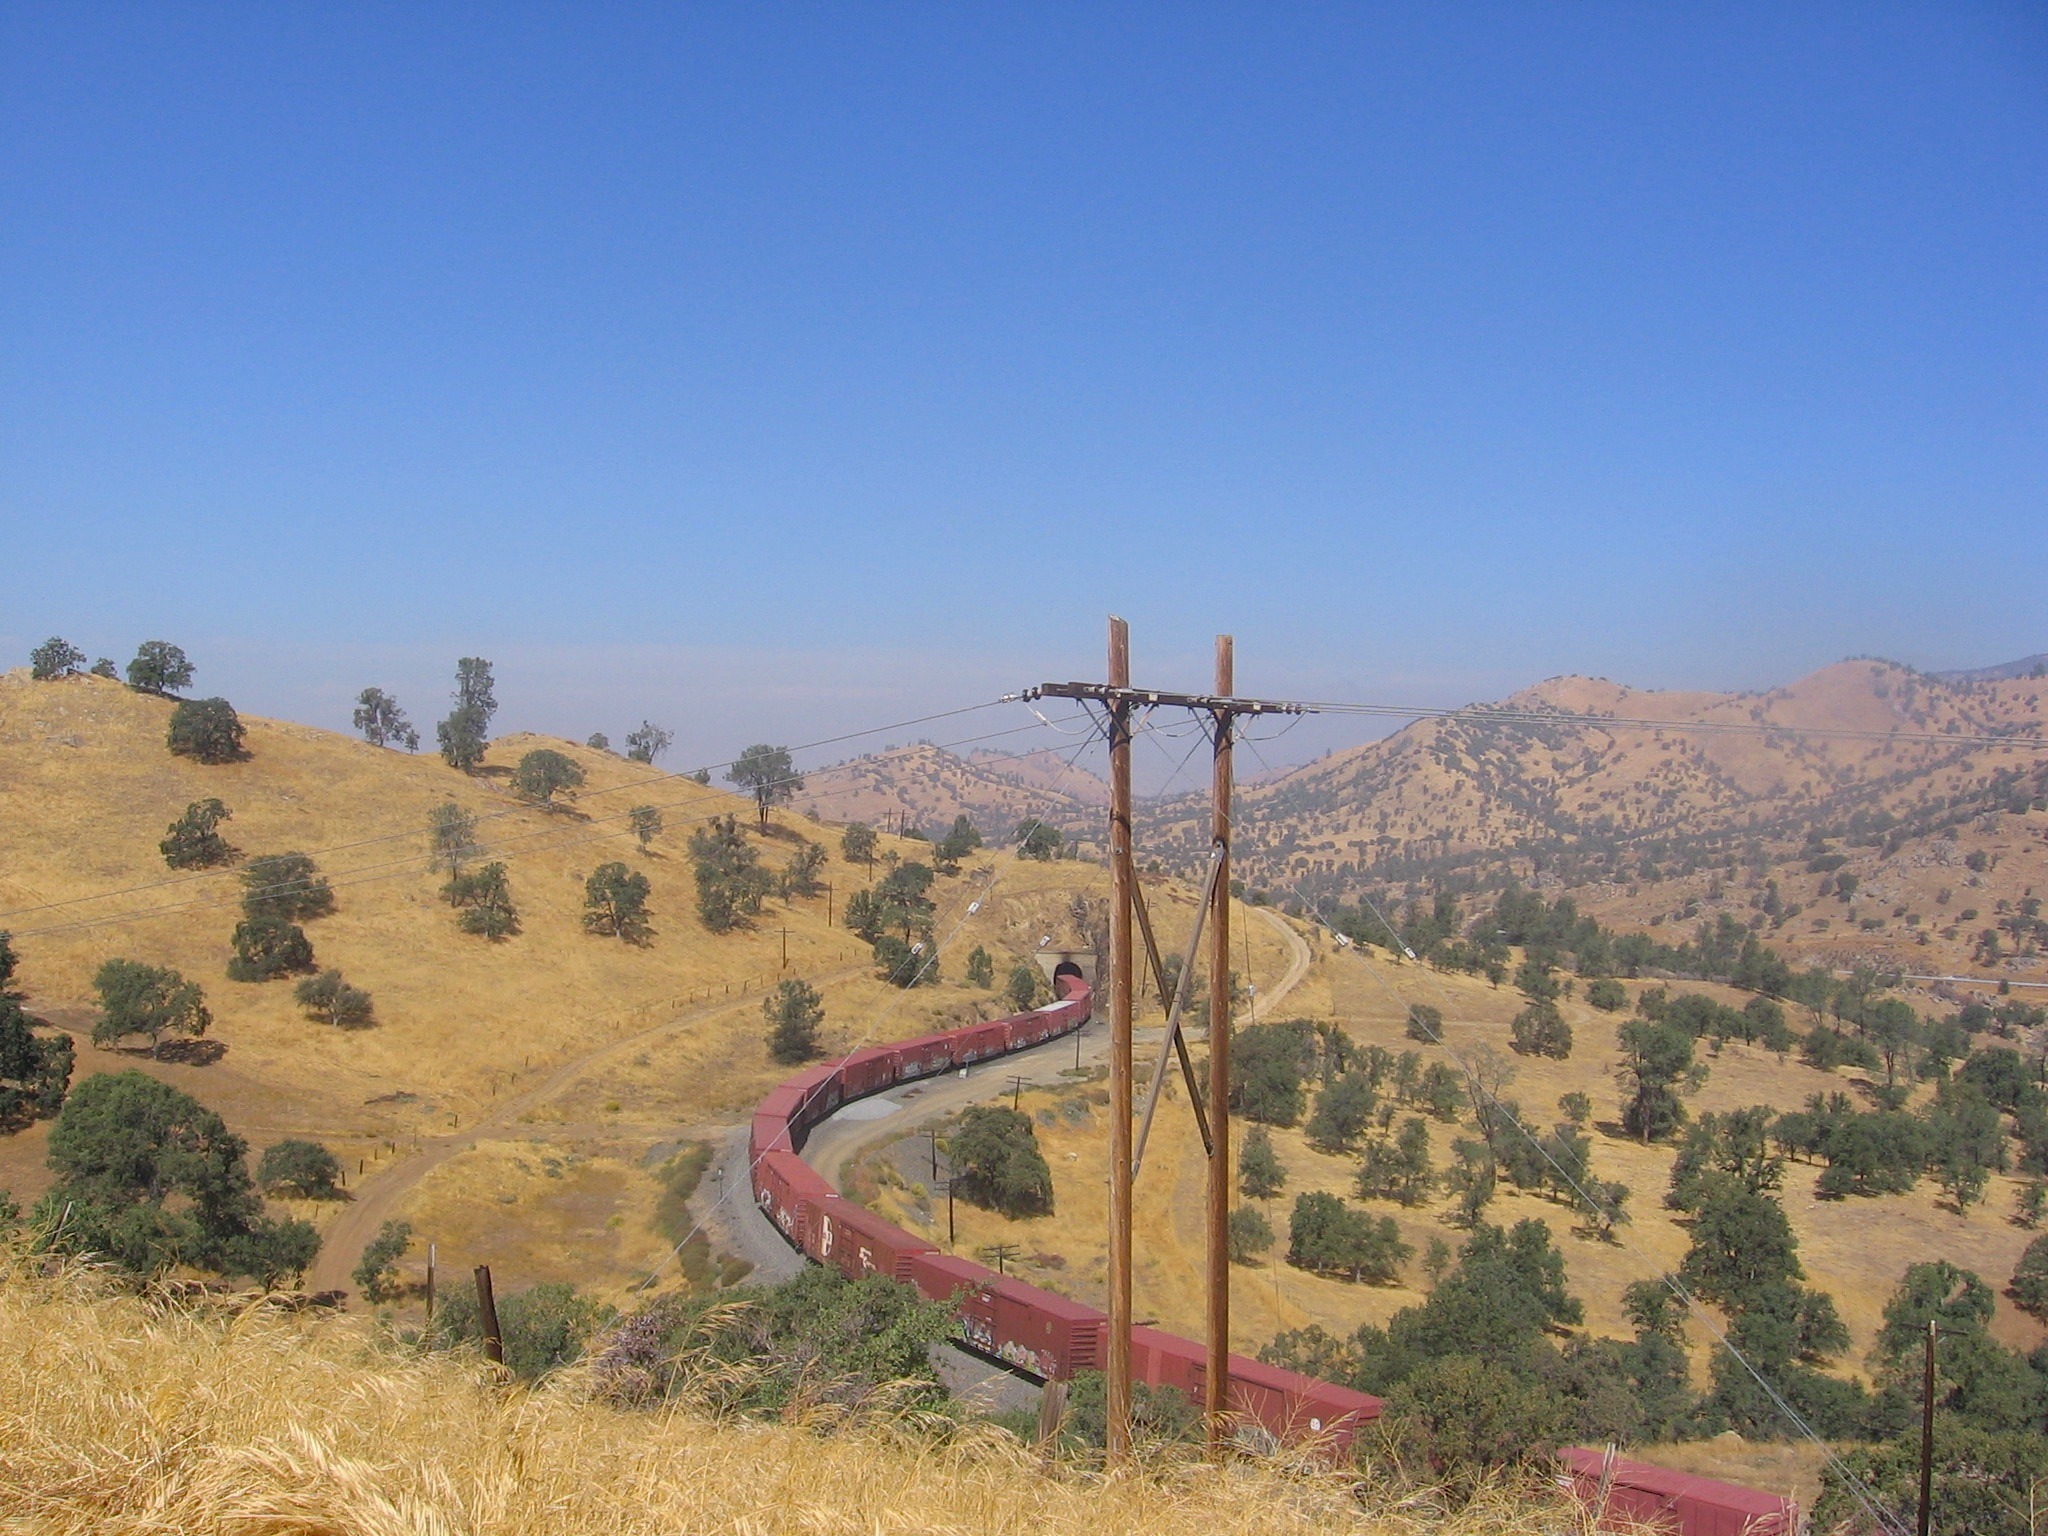
landscape, tree, wilderness, mountain, sky, railway, railroad, trail, field, prairie, hill, adventure, train, valley, summer, transportation, spring, scenic, ranch, soil, agriculture, california, savanna, trees, clouds, mountains, ravine, plateau, vista, ecosystem, rural area, natural environment, mountainous landforms